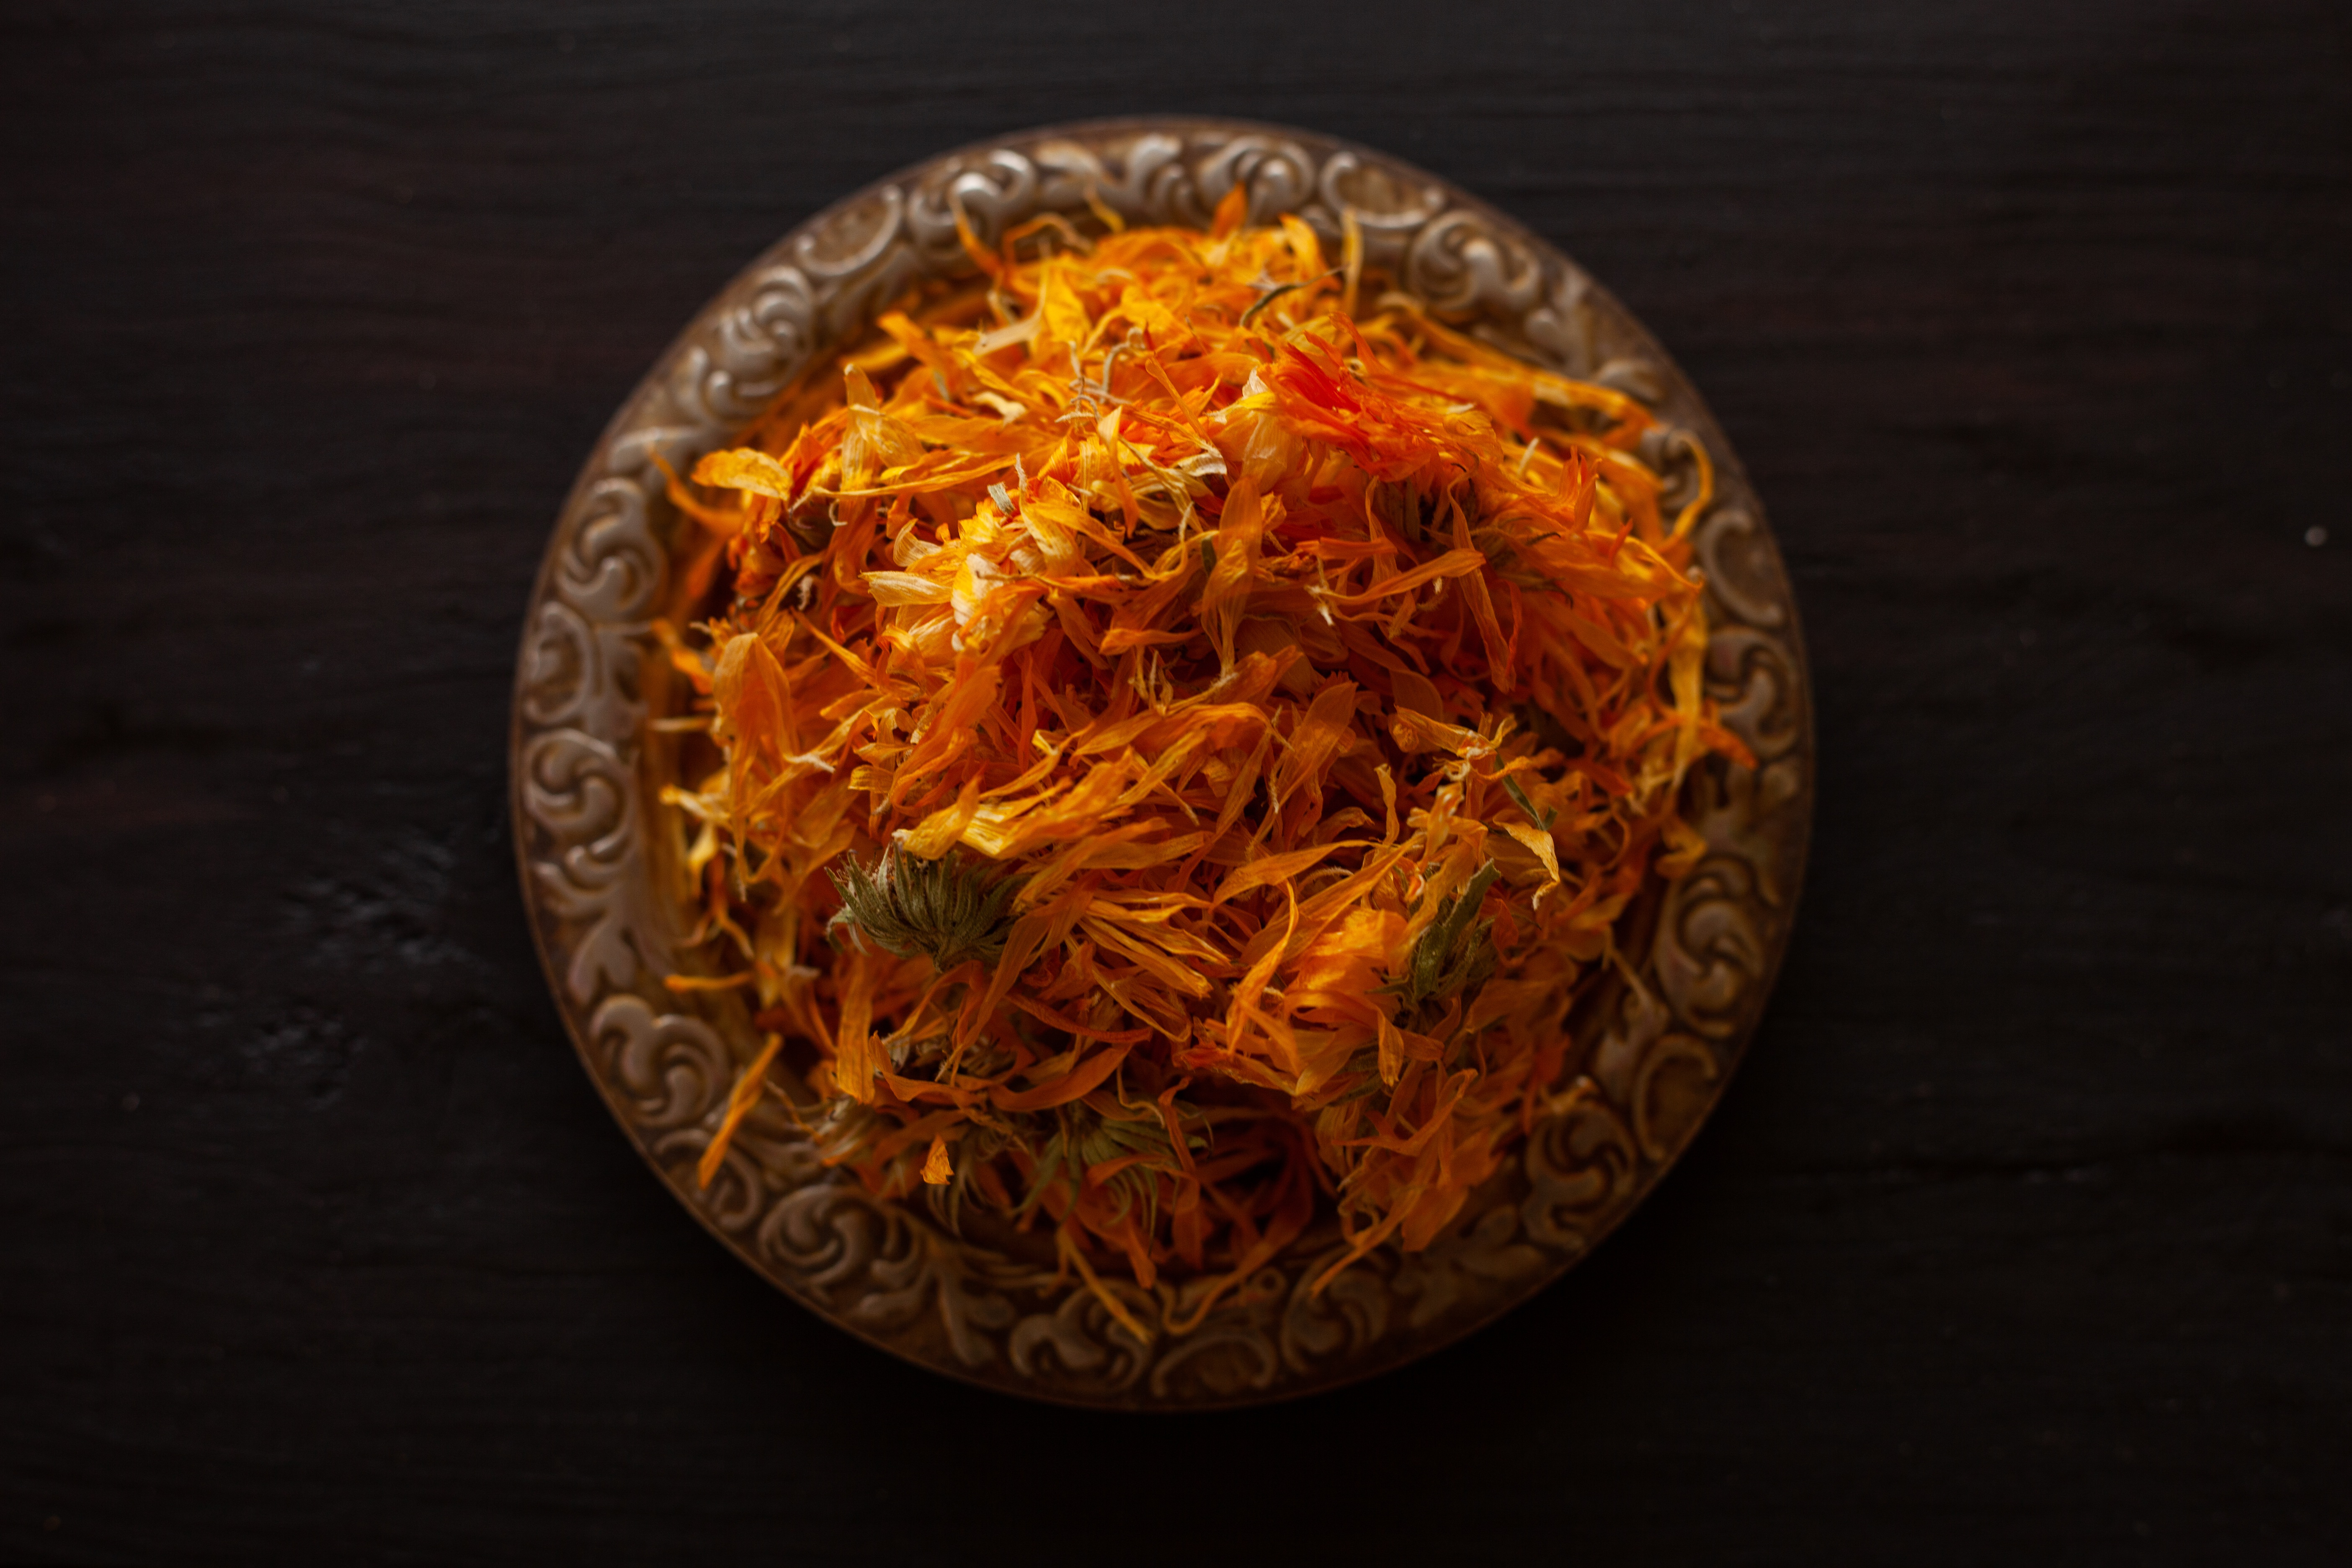
natural